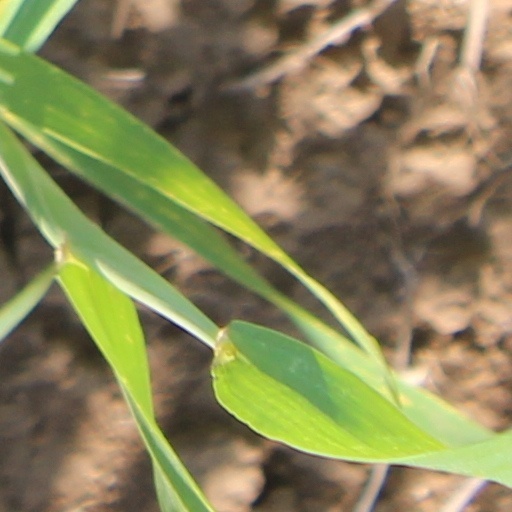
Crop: wheat